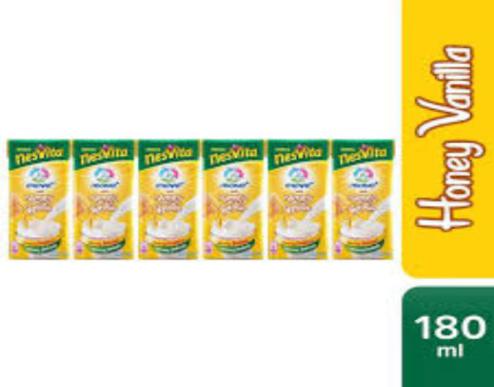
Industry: Food